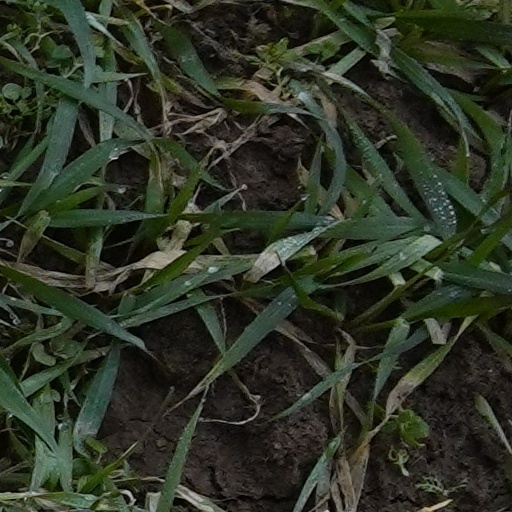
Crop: wheat